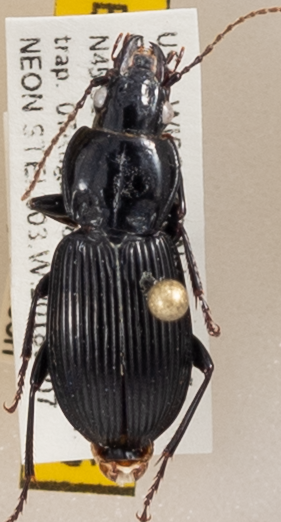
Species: Pterostichus novus
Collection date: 2018-08-07
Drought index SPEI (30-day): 0.48
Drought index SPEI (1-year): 0.142
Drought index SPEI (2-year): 2.01